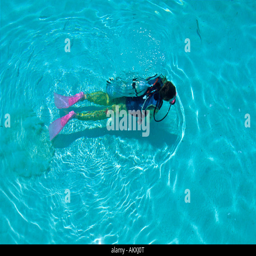
a diver in shallow water